Ambroise Vollard

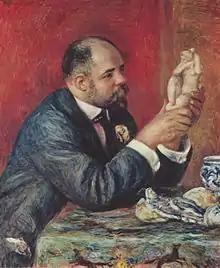
Pierre-Auguste Renoir, "Portrait of Ambroise Vollard," 1908, 82 x 65 cm, Courtauld Institute Galleries, London

Vollard's former secretary and protégé, Erich Šlomović, a young Serb with Jewish origins (b. 1915), had connections with Vollard, Fabiani, and Lucien Vollard from about 1938. He had often stated his wish to create a museum of French art collected by him in Yugoslavia. Šlomović had amassed a collection of about 600 works, most of them prints or drawings, with a few important oil paintings, by a combination of exchange, gift, purchase, and donation. Vollard had put him in direct contact with the most prominent artists of the day and often asked him to act as agent for art selling or purchasing purposes.